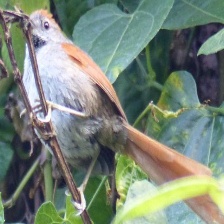
Species: AZARAS SPINETAIL
Scientific name: SYNALLAXIS AZARAE